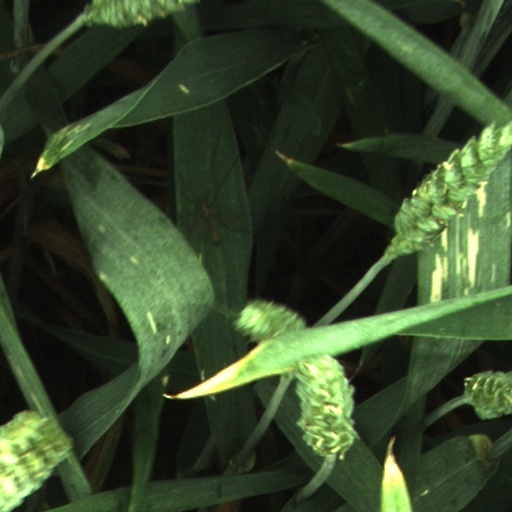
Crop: wheat